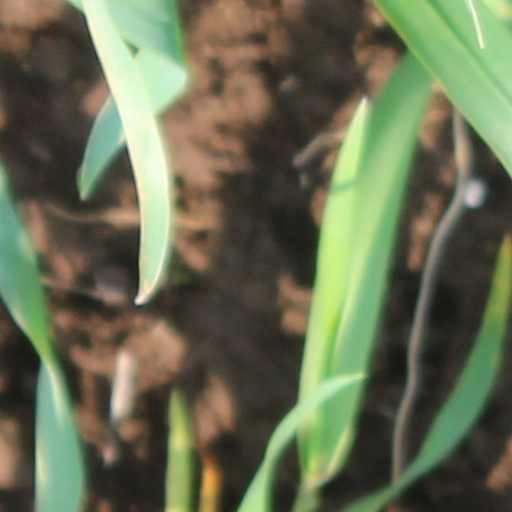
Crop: wheat